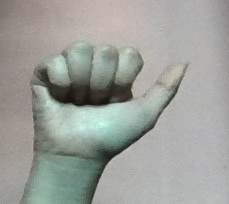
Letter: dhad